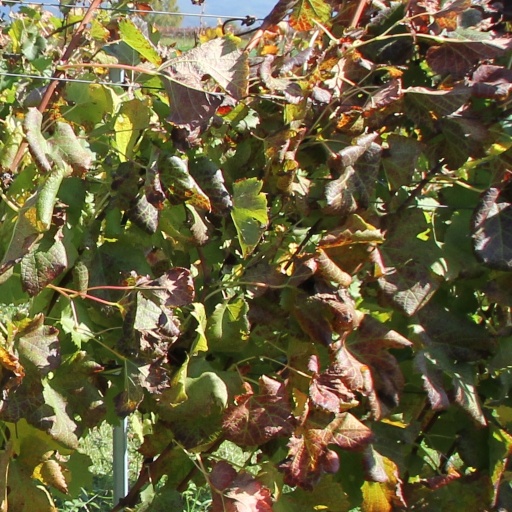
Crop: grape